Tankboy TV

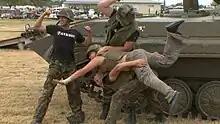
Some members of the Tankboy Crew after a live stunt show. Characters L-R, Captain Tankboy, Nuke, Sarge and Humma (on the bottom)

The main "tank" used in the show is a Russian BMP-1 infantry fighting vehicle, but Tankboy also uses a British Sabre light tank when the need for a small, lightweight tank arises.